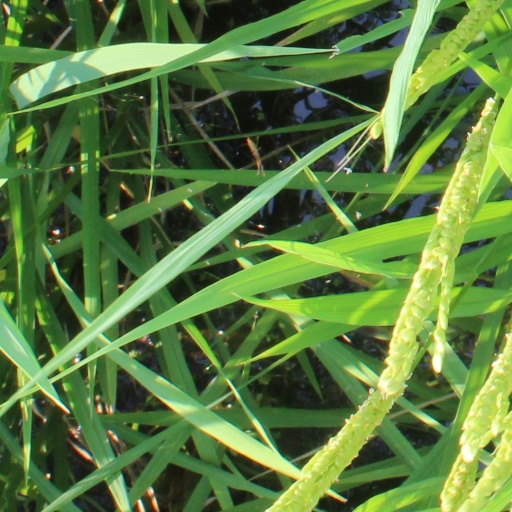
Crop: rice